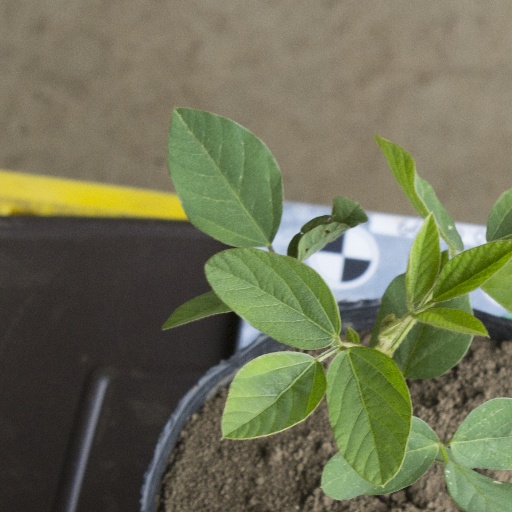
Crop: soybean